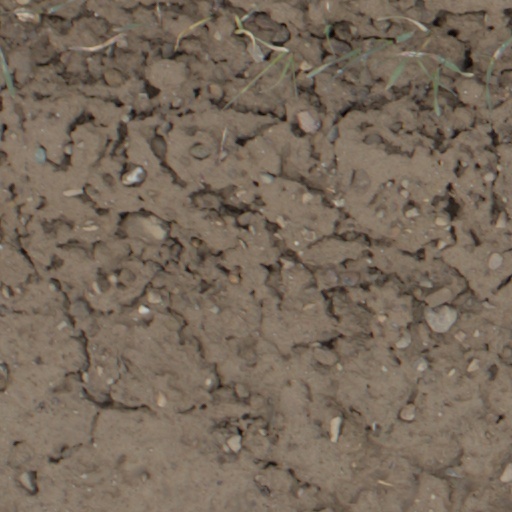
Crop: wheat